Fritz Römer

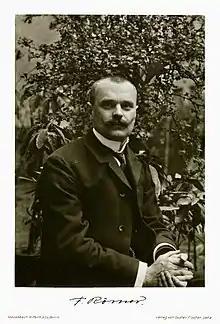
Fritz Römer (1866-1909)

Hermann Joseph Fritz Römer (10 April 1866 in Mörs – 20 March 1909 in Frankfurt am Main) was a German zoologist.